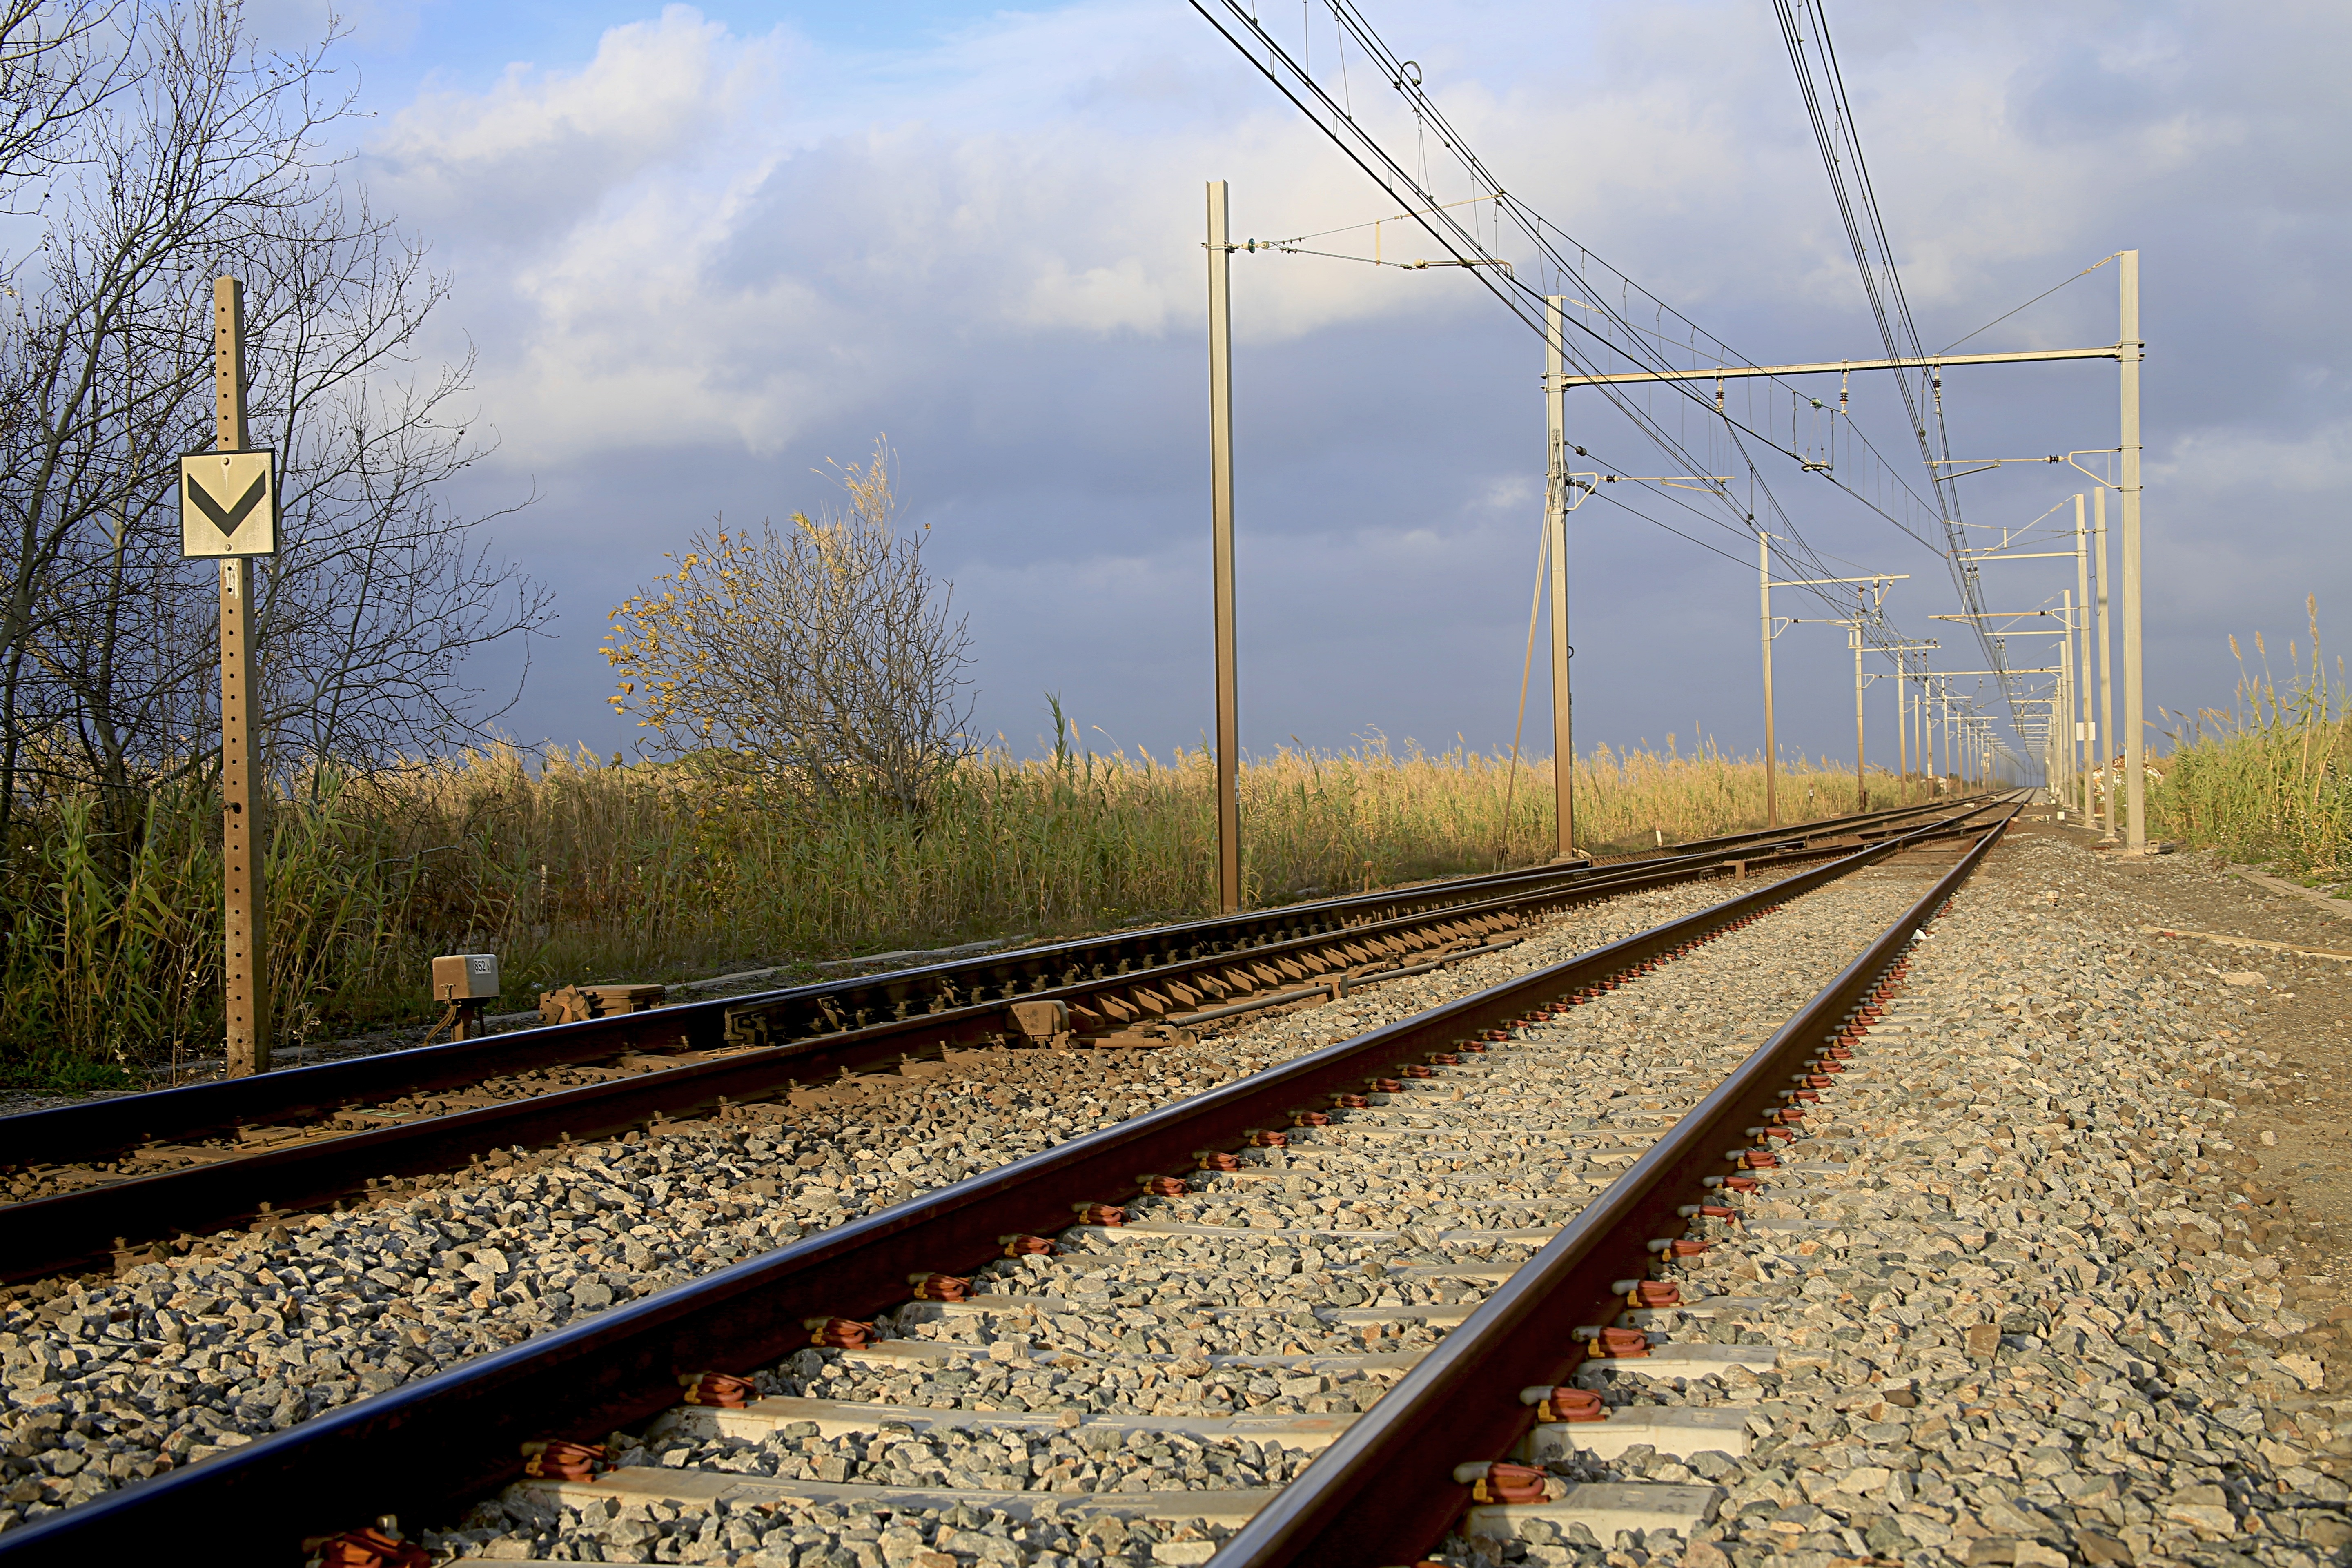
track, railway, train, transport, line, vehicle, electricity, switch, traveling, rail transport, residential area